Babu Rajab Ali

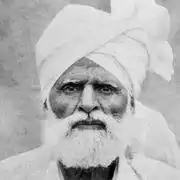
Babu Rajab Ali

Babu Rajab Ali (also known as Babu Ji) was a noted kavishar singer of Punjab, known as the King of Kavishari.